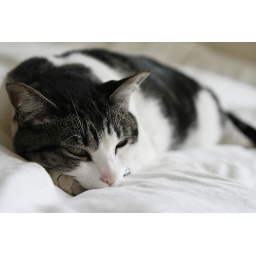
Buju has gone from street cat in San Francisco, to lazing around happily on cozy blankets and cushy furniture.